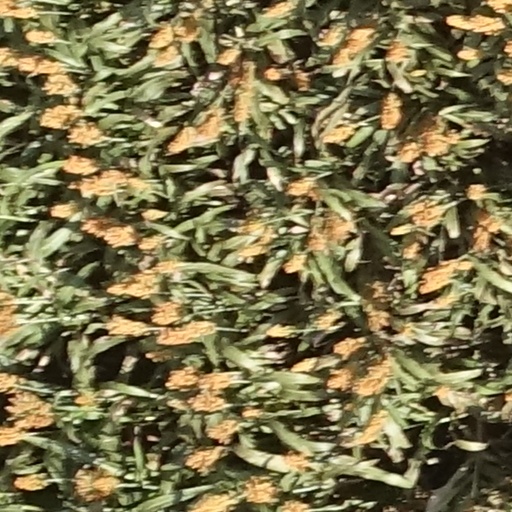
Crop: sorghum